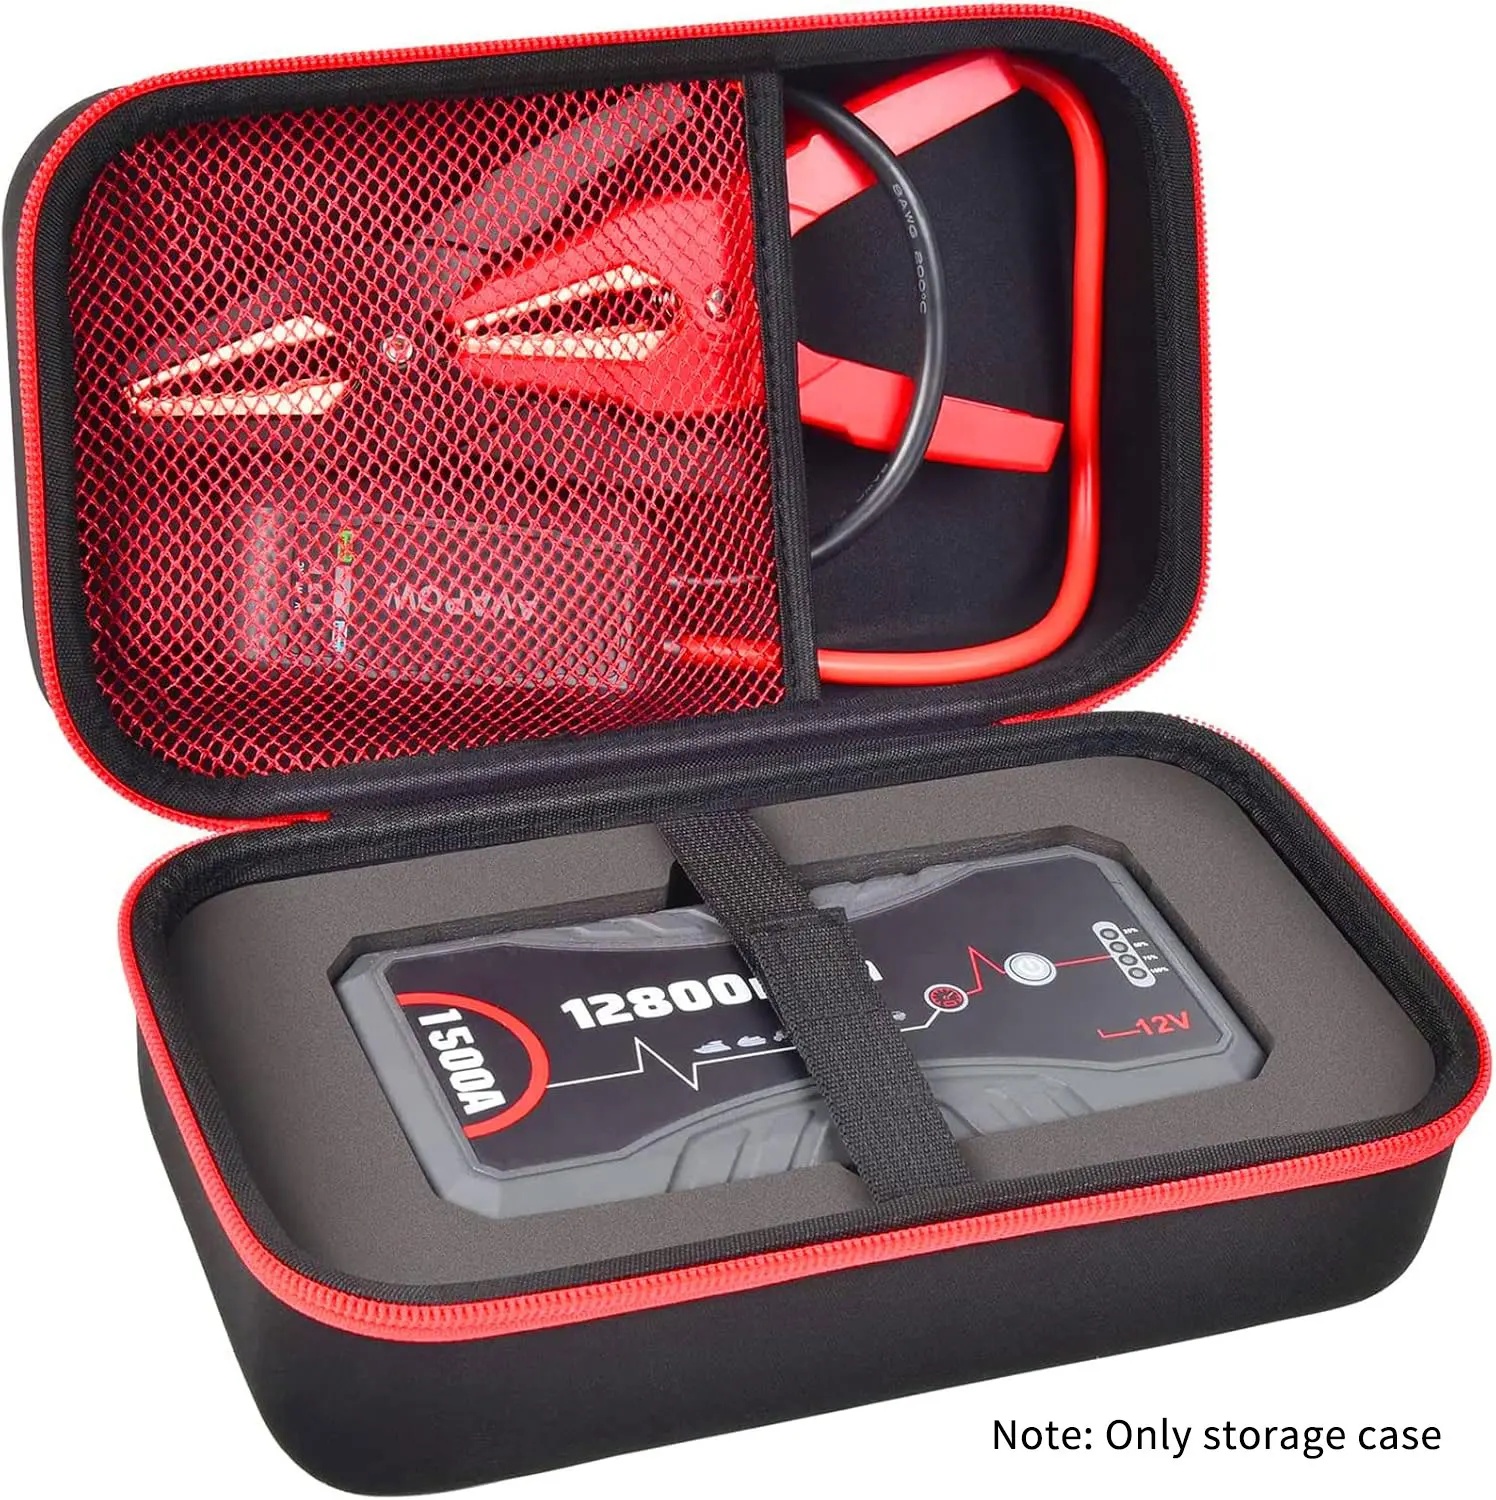
Nexpow Car Jump Starter Case 1500A Peak 12800Mah Battery Q10S/T11 Storage Box Box Only
Brand: PDDIUBI
Category: Vehicles & Parts > Vehicle Parts & Accessories > Vehicle Maintenance, Care & Decor > Vehicle Repair & Specialty Tools > Vehicle Jump Starters